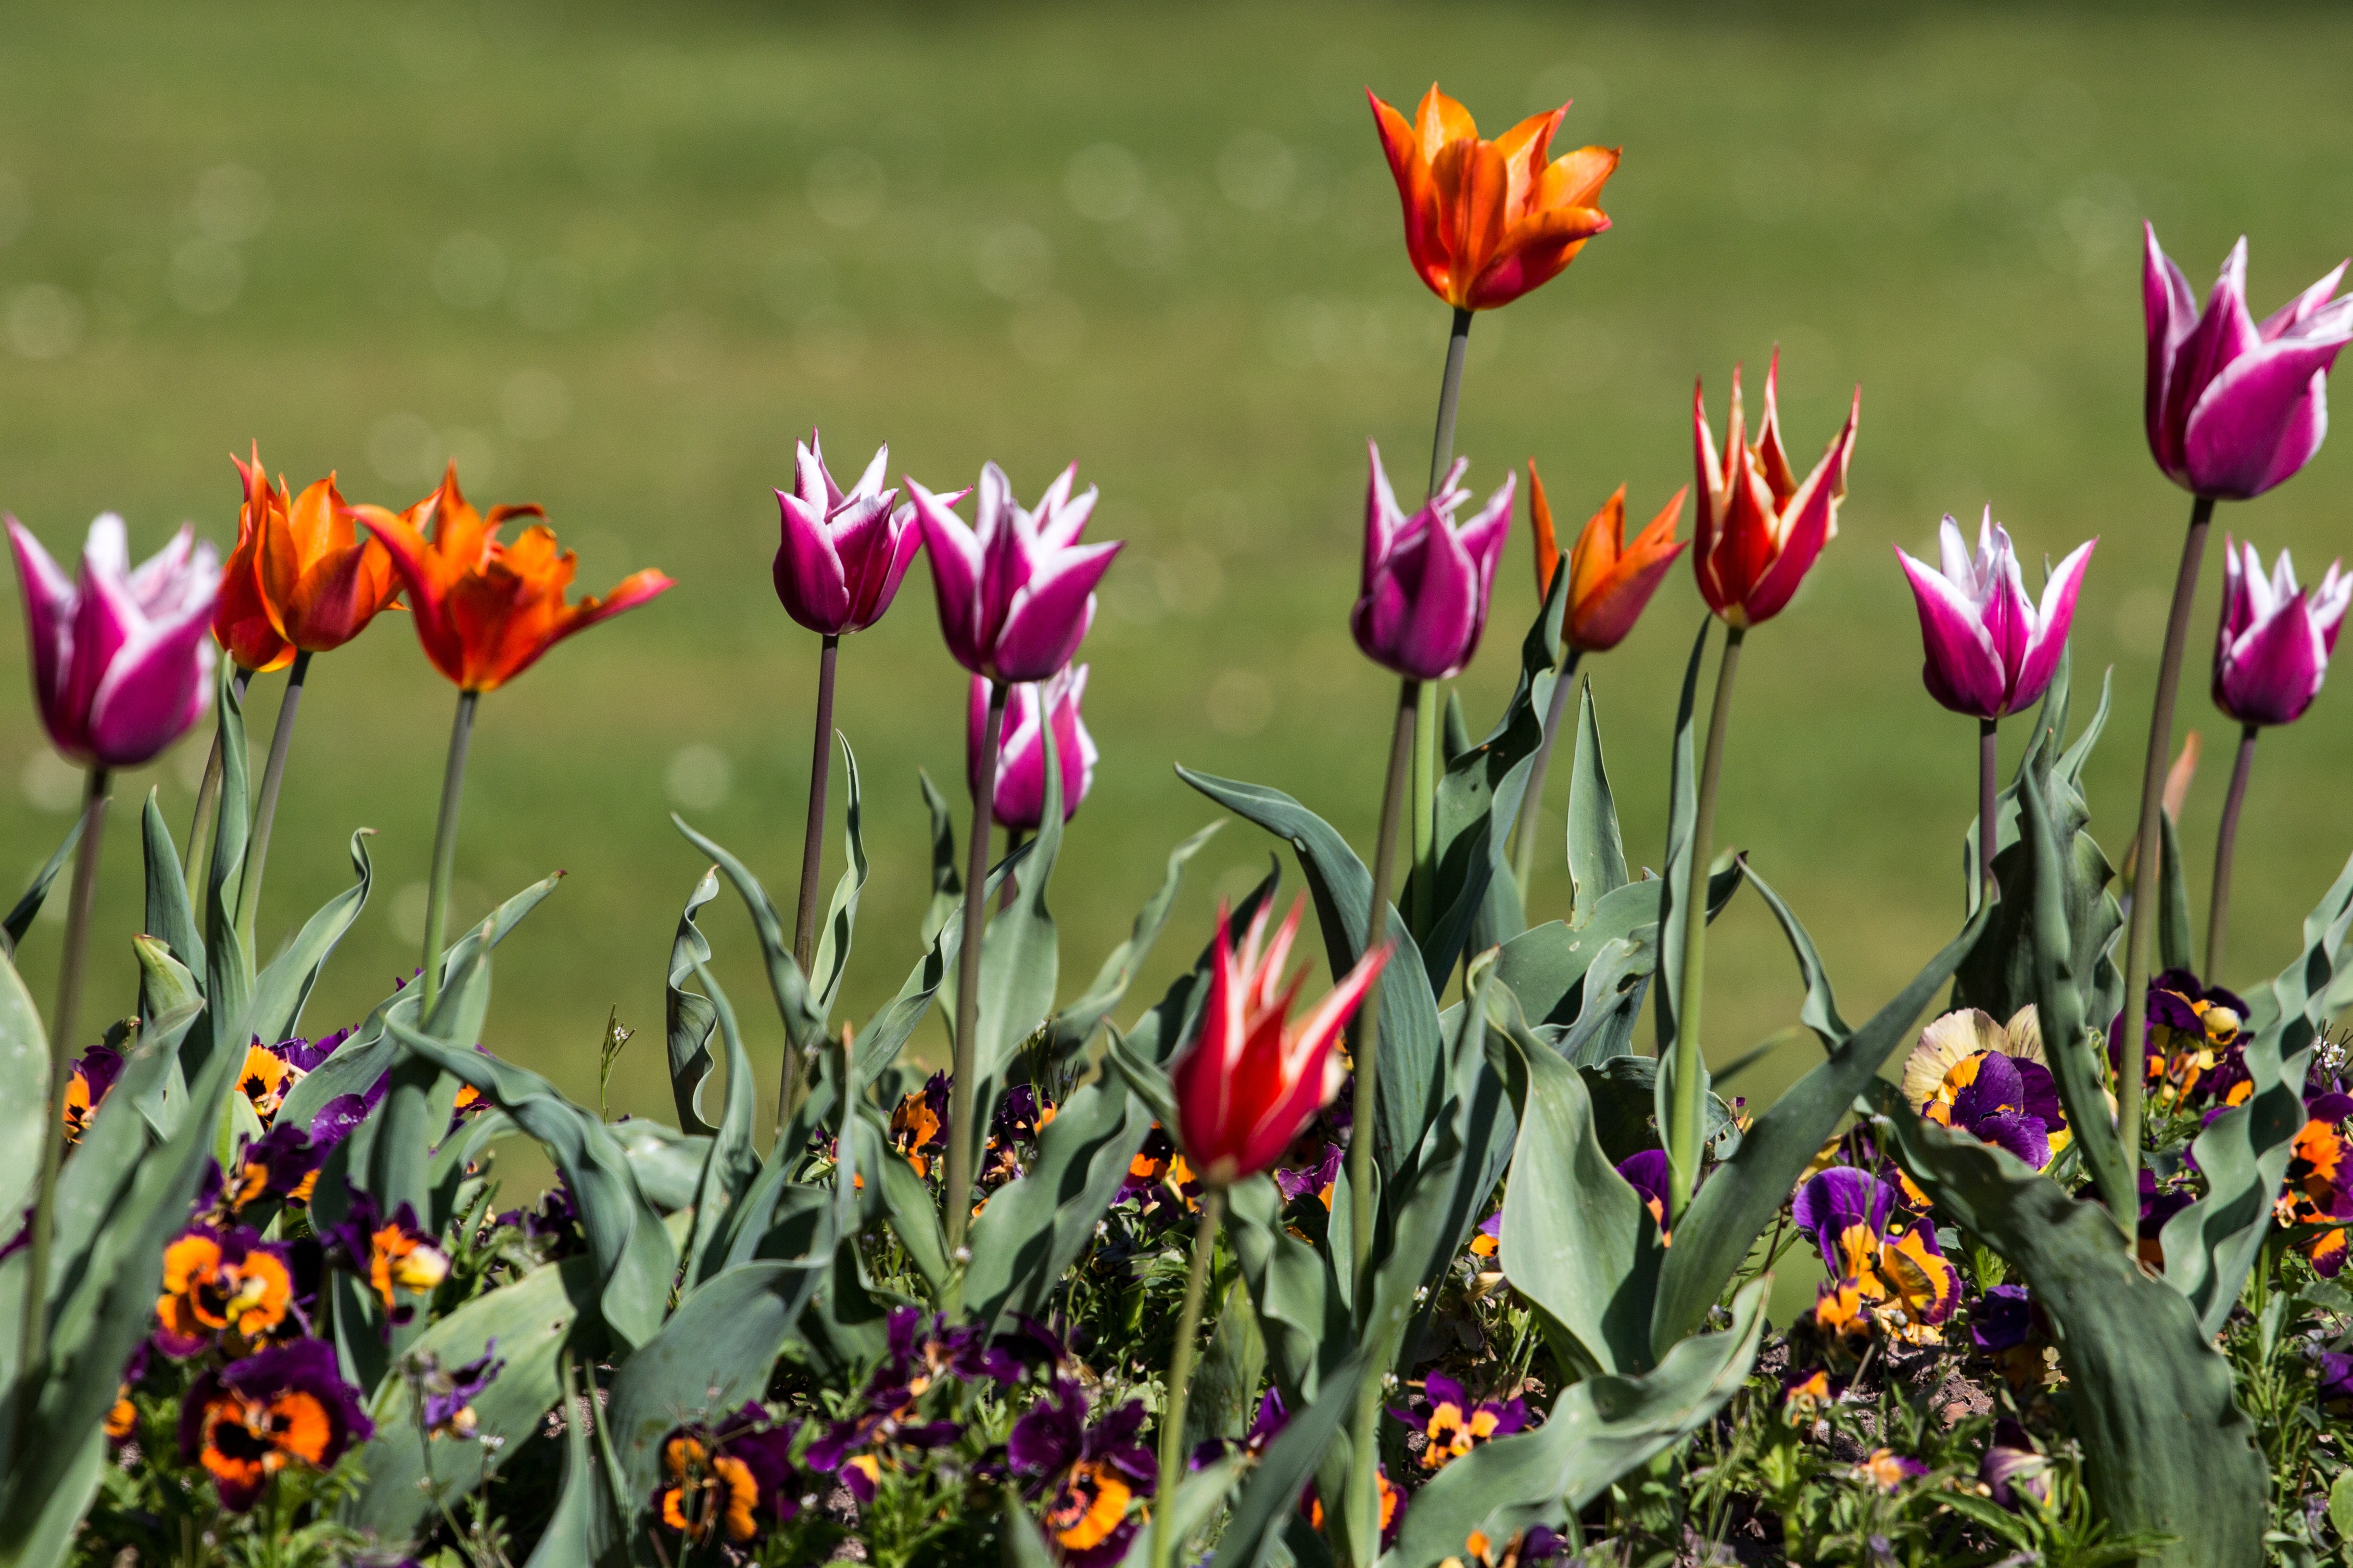
light, plant, flower, petal, tulip, spring, macro, botany, colorful, flora, tulips, flowering plant, lily family, land plant